3-2-1

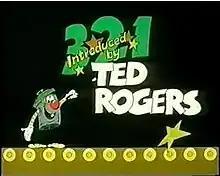
The original title card, used from 1978–83.

3–2–1 is a British game show that made by Yorkshire Television for ITV. It ran for ten years, from 29 July 1978 to 24 December 1988, with Ted Rogers as the host.